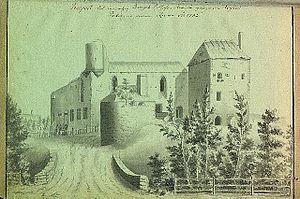
L'abbaye de Padise est une ancienne abbaye cistercienne, située à Padise, village de la province d'Harju en Estonie. C'est aujourd'hui un musée.